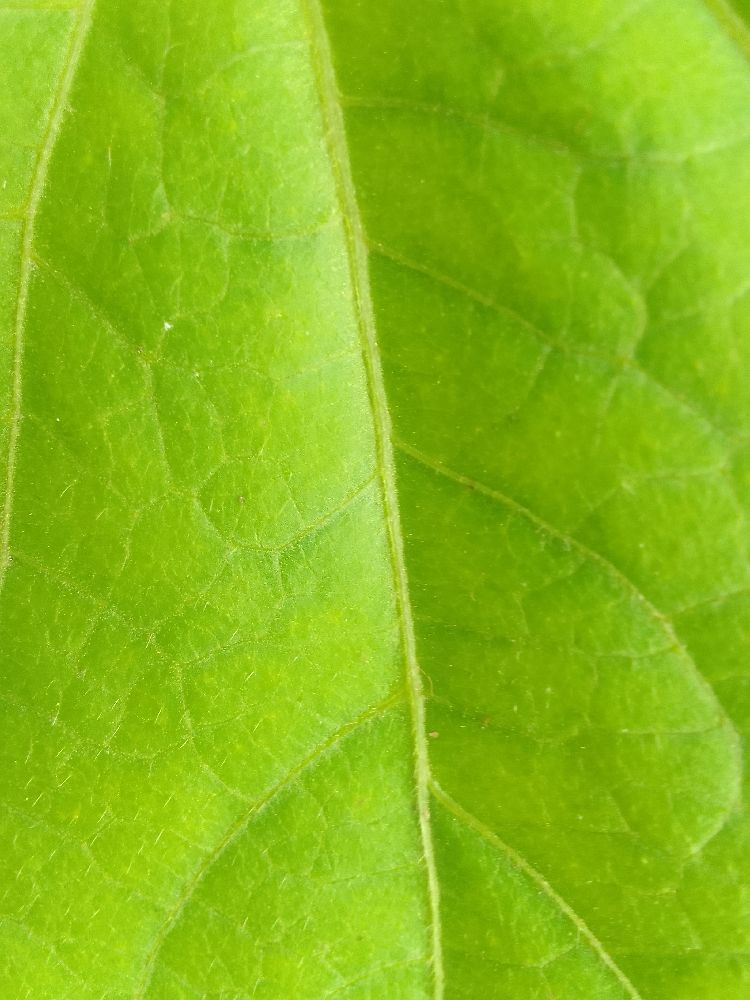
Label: healthy